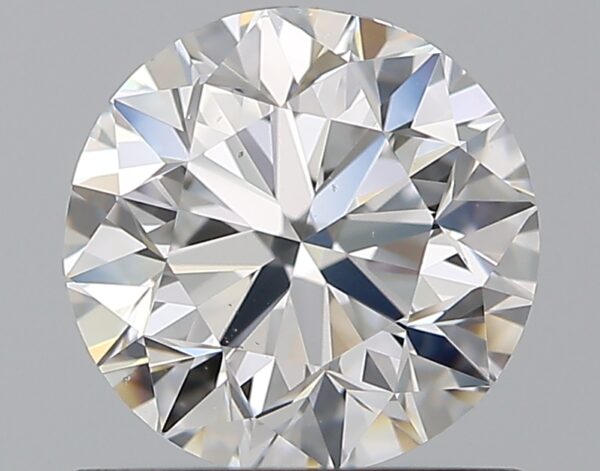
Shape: round
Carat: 1
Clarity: VS2
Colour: D
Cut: VG
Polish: EX
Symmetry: VG
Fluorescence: F
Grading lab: GIA
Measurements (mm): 6.2 x 6.26 x 4.03